Ethel Myers

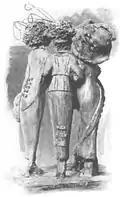
Gossips - E. Myers (magazine illustration)

Jerome Myers and Ethel Klinck were married in a small church ceremony in October 1905. They began marriage in his studio on 59th Street.